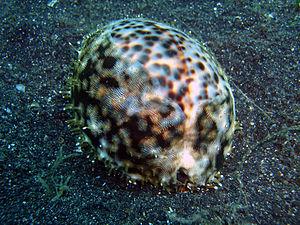
Cypraea tigris est une espèce très commune de gastéropode du genre Cypraea, soit les « porcelaines ».